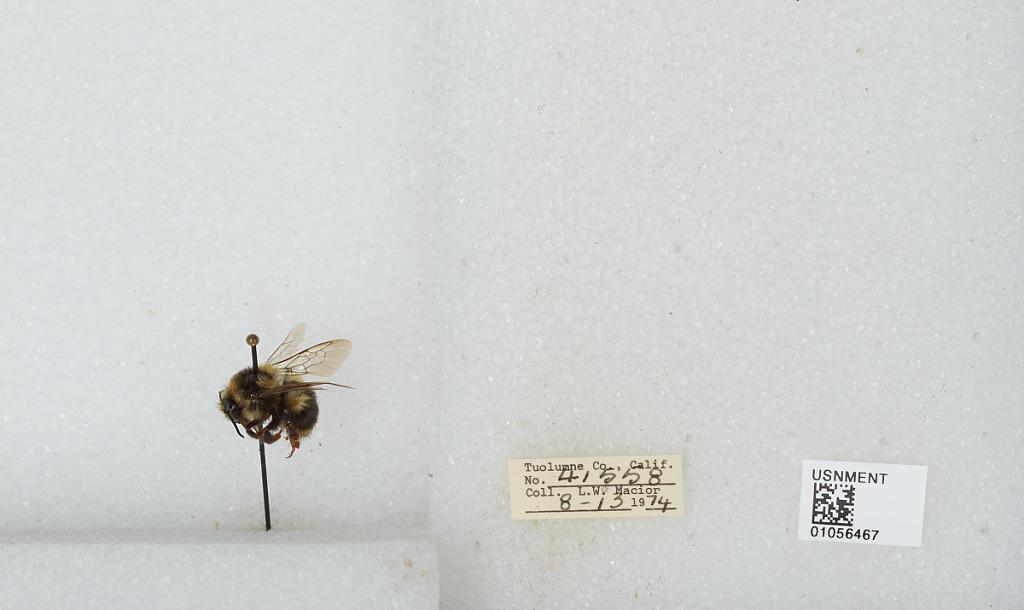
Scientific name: Bombus bifarius nearcticus
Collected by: L. Macior
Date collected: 1974-8-13
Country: United States
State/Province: California
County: Tuolumne
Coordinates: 38.02, -119.94